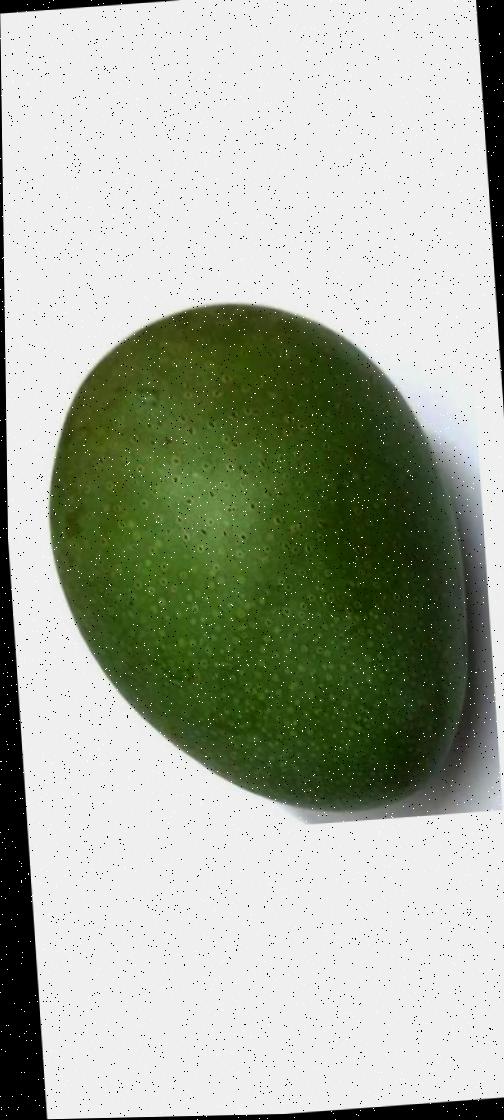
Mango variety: Ashshina Zhinuk